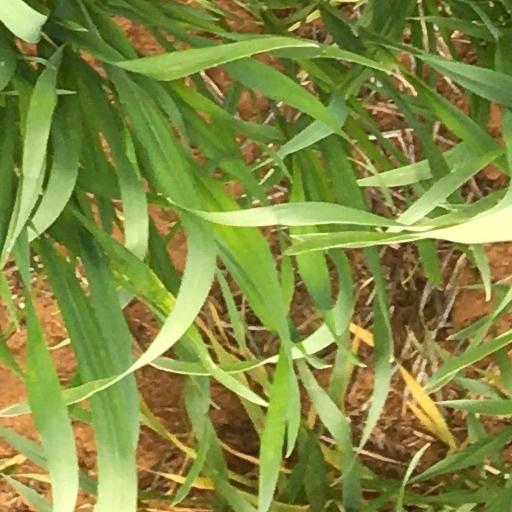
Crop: wheat